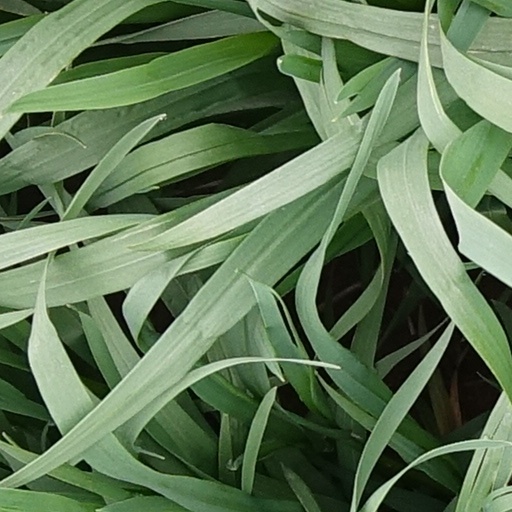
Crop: wheat